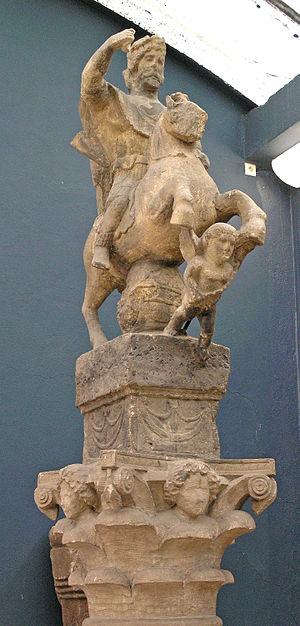
Le palais des Ducs de Lorraine est l'ancienne demeure des ducs de Lorraine.
Le Musée lorrain, aussi appelé « palais des ducs de Lorraine - Musée lorrain », est le musée historique de la région Lorraine, l'un des trois grands musées de la ville de Nancy, avec le musée des Beaux-Arts et le musée de l'École de Nancy. Avec près de 60 000 visiteurs annuels, il a pour vocation de faire découvrir l'histoire de ce territoire, de la Préhistoire jusqu'au XIXᵉ siècle, et de faire revivre le passé ducal de cette région, devenue française en 1766.